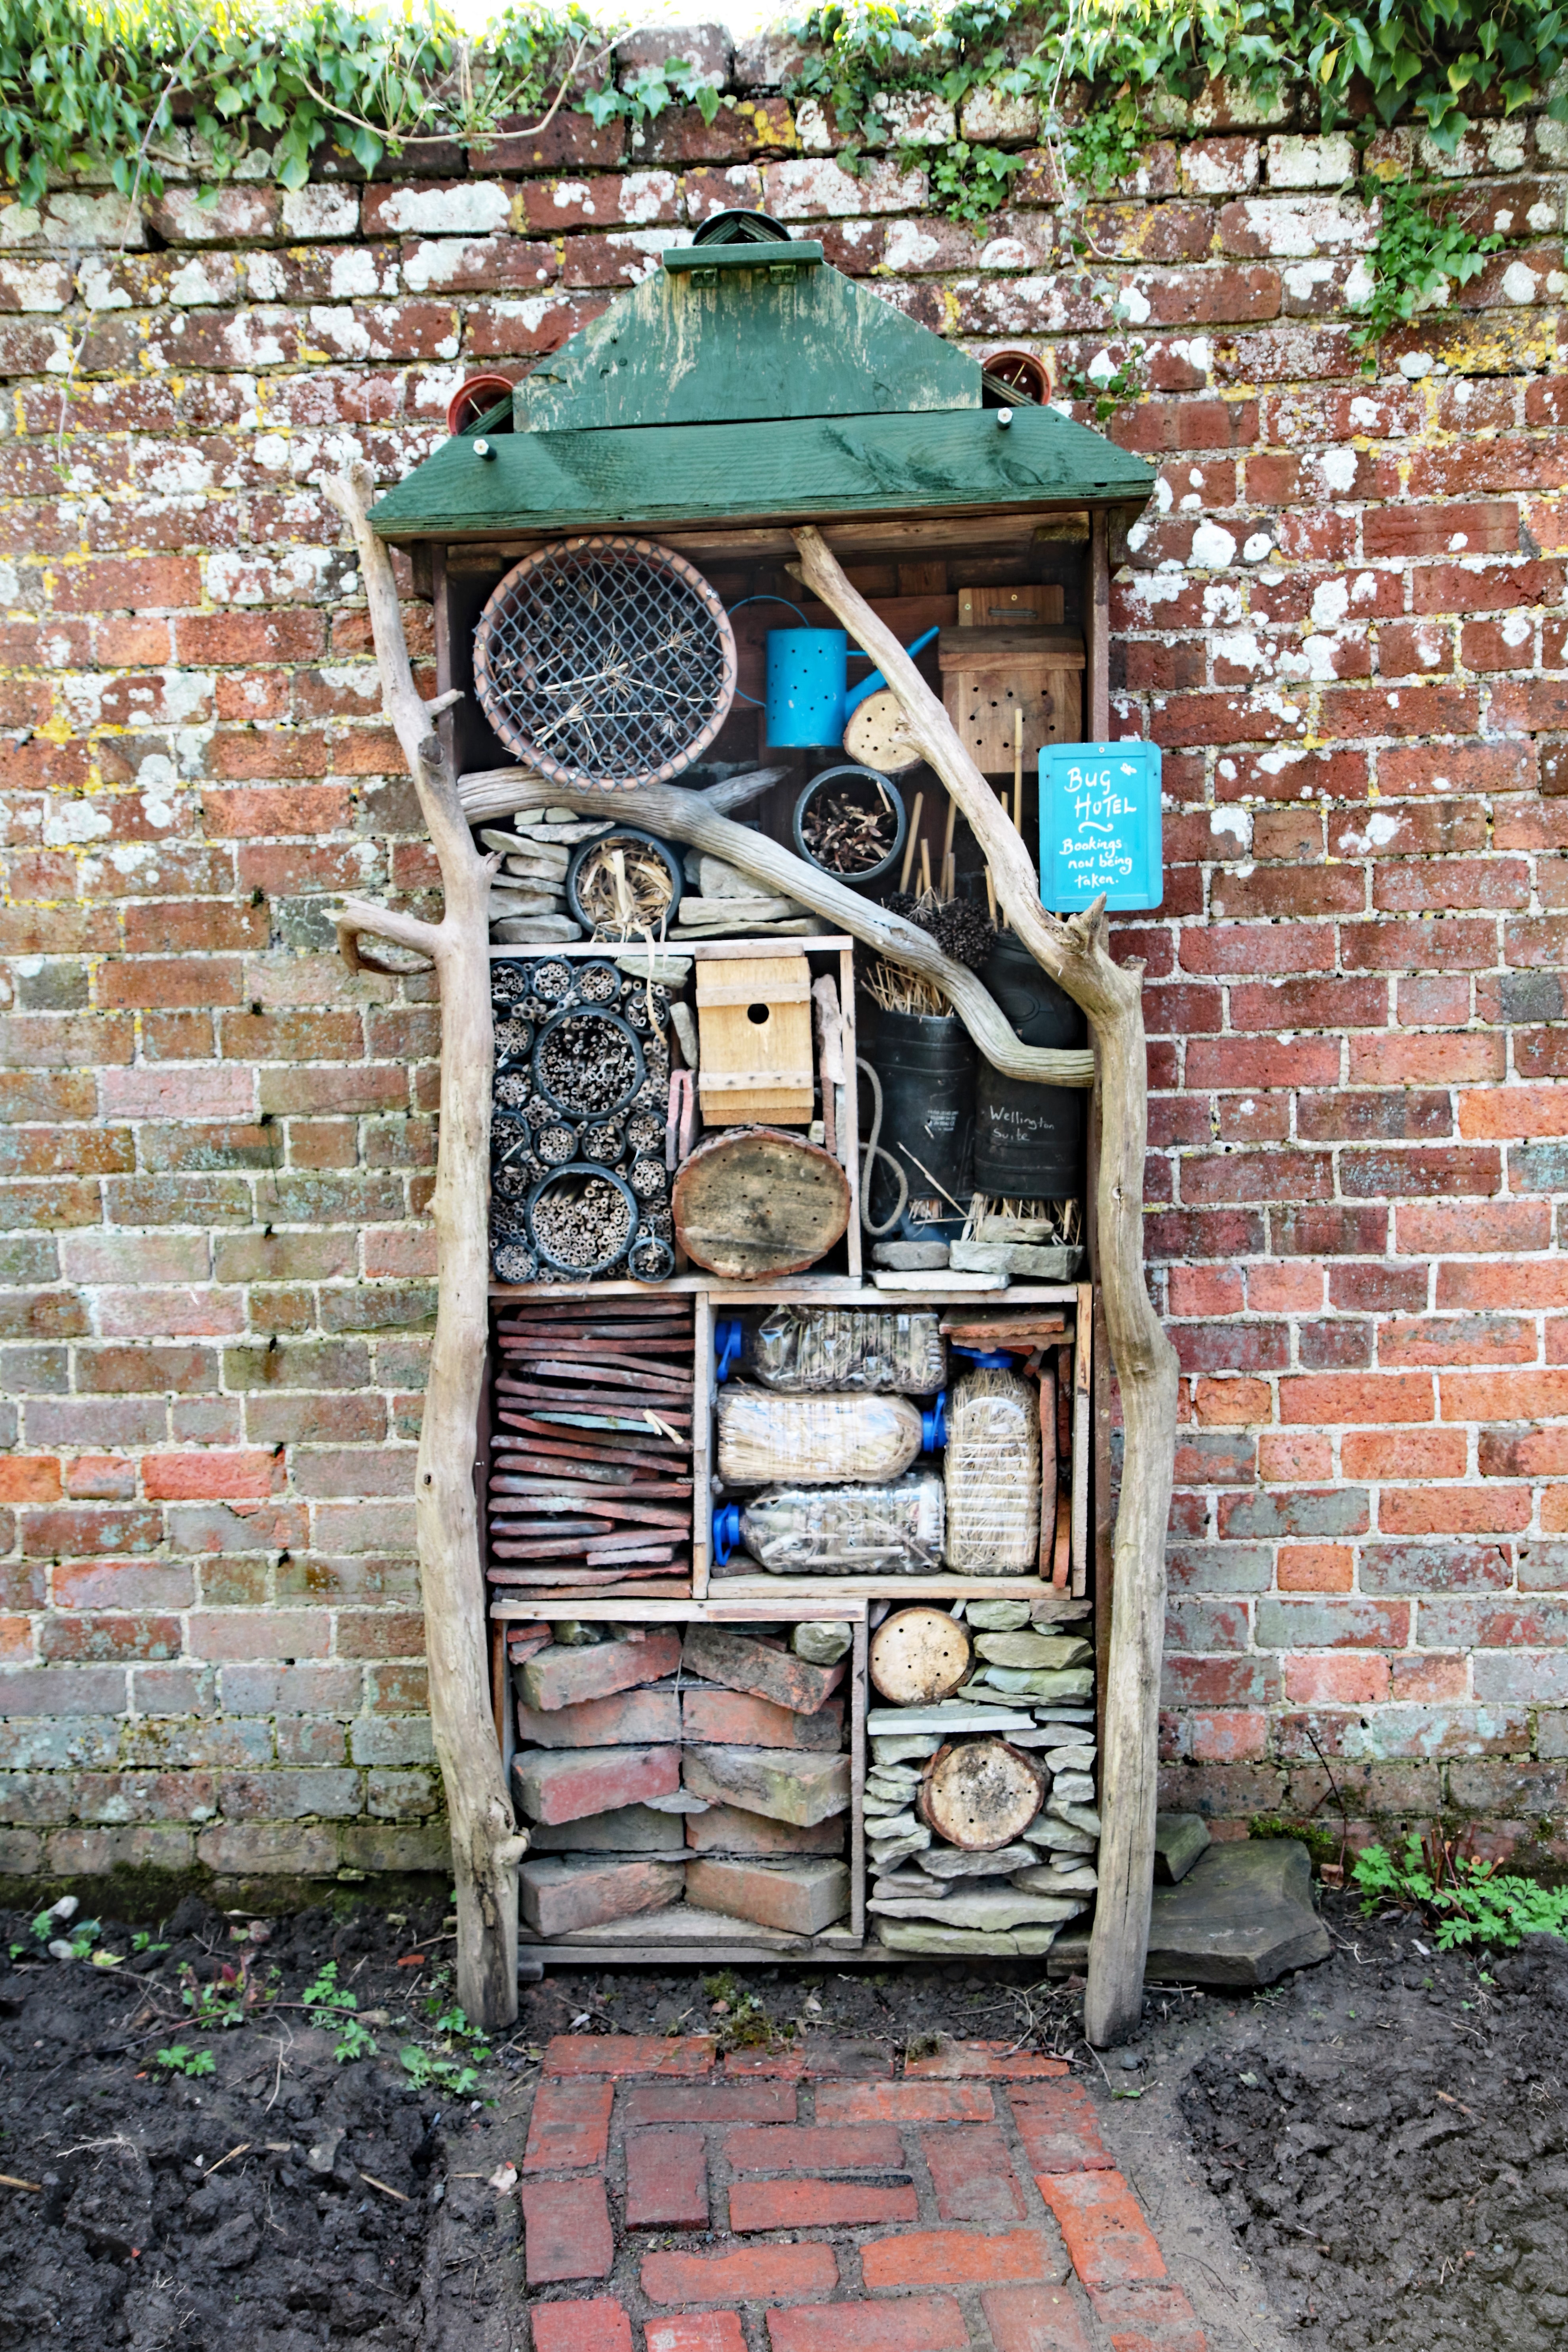
tree, nature, outdoor, wood, street, house, home, wall, wildlife, wild, environment, cottage, insect, natural, box, garden, housing, ecology, shelter, art, wooden, conservation, protection, nest, bugs, yard, protect, ladybugs, hibernation, ecological, bugs hotel, urban area, man made object, outdoor structure